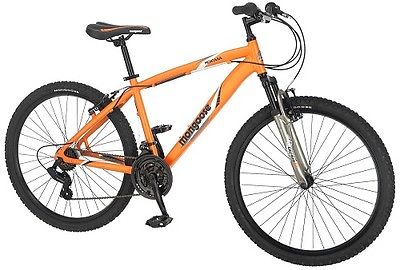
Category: bicycle